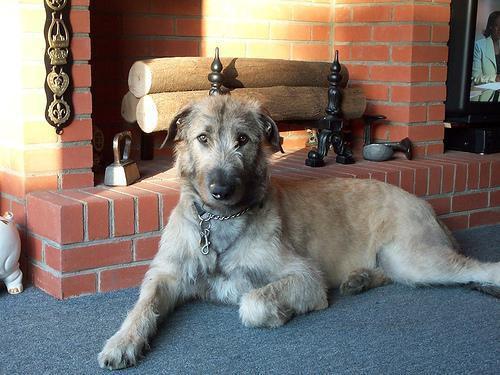
Irish_wolfhound